List of birds of Wales

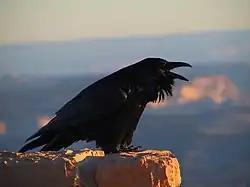
Raven, Wales has some of the highest densities of this species in the world.

A family of small to medium-sized, diurnal birds of prey with pointed wings. They do not build their own nests and mainly catch prey in the air.